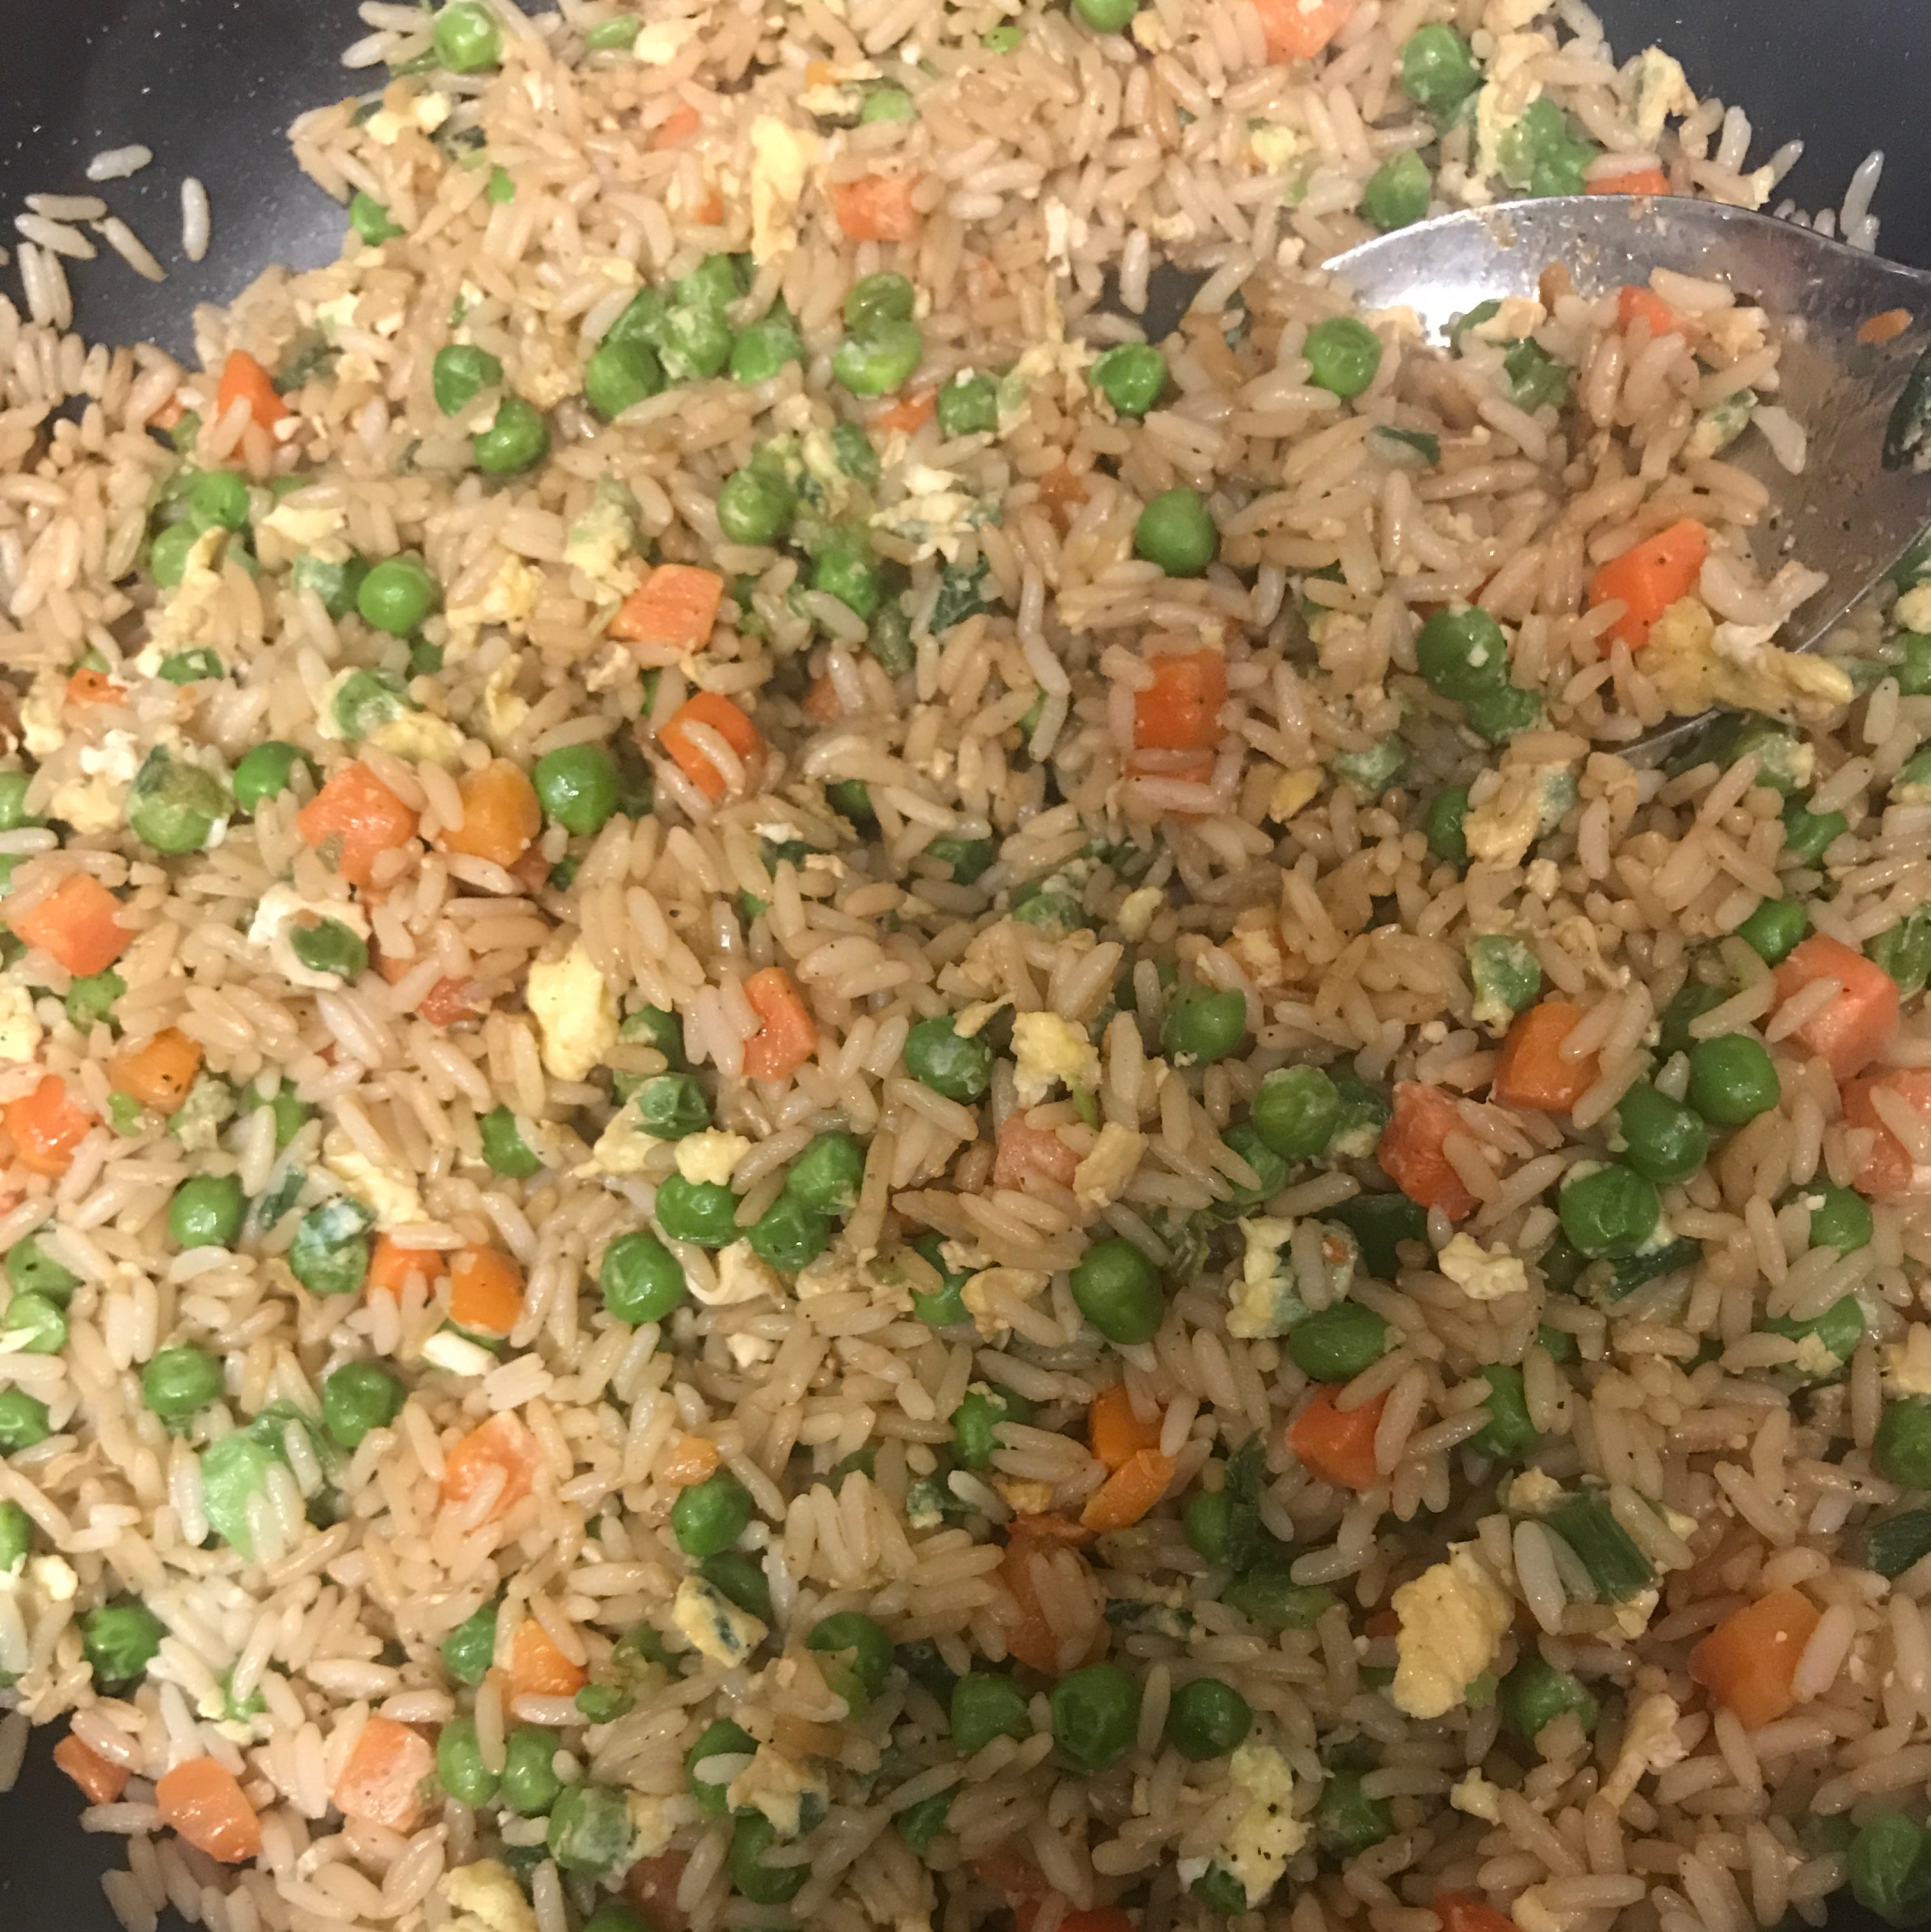
Dish: fried_rice